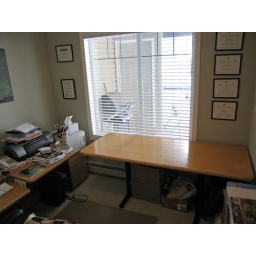
Assembly table standing by before the arrival of the various items